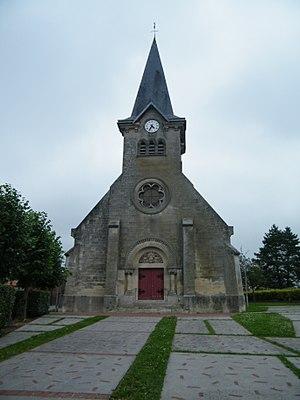
Eglise.
Flaucourt est une commune française située dans le département de la Somme en région Hauts-de-France.